Brisbane Lions

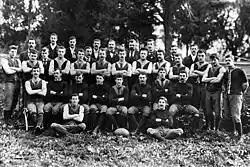
Fitzroy's 1898 premiership-winning side

They quickly became one of the most successful clubs, consistently in the top four, and drawing large crowds to their home at the Brunswick Street Oval in Edinburgh Gardens. This success was capped off by Fitzroy winning the VFA premiership in 1895.